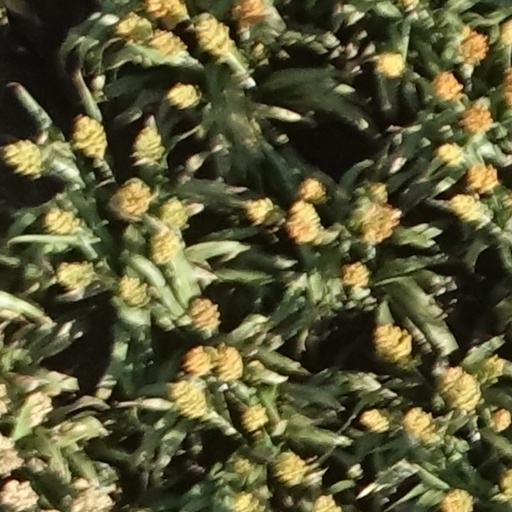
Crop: sorghum